Dominican art

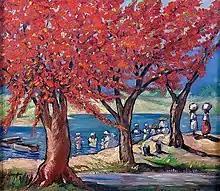
Lavanderas del rio. Yoryi Morel without date

Beginning in 1939, European refugees mostly from Spain, arrived to Santo Domingo. The impact that the Republicans caused in the capital city was expressed in various ways, starting with the alteration of nightlife since the Spanish were used to everything at later hours; they founded cinemas, multiplied cafes, and established restaurants. In addition to nighttime recreation, these European refugees, including Central European Jewish exiles, also favorably influenced intellectual and university development, since many of them were academics, writers, and artists of various manifestations: like musicians, theater players, sculptors, painters and craftsmen. Some artists residing in Santo Domingo during this time include Josep Gausachs, Manolo Pascual, Juan Bautista Acher, Saul Steimberg, Kurt Schnitzer, George Hausdorf, José Vela Zanetti, Francisco Vásquez Díaz, Antonio Bernad Gonzálvez, Ernesto Lothar, Josep Rovira, Francisco Dorado, Mounia André, Joaquín de Alba, Hans Pape, Ana María Schwartz, Alejandro Solana Ferrer, and many others. The legacy these Spanish and Central European exiles have on Dominican art is evident in the approach to Avant-garde styles like Surrealism and Abstraction seen in the works of the first generations of students in ENBA, who learned under the tutelage of Gausachs, Pascual, Vela Zanetti, Lothar and Hausdorf.